Mawer and Ingle

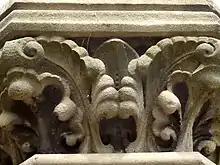
Stone carving, on water and leaves theme

The former Church of St Silas, on Goodman Street, Hunslet, Leeds, was designed by George Corson for 700–750 sittings in "Gothic style". The foundation stone was laid on 2 July 1868, and the church was consecrated on Thursday 25 November 1869. St Silas was unlisted, and closed in 1952. Demolition plans were announced in 1954, and the building was demolished in 1954 or 1956.